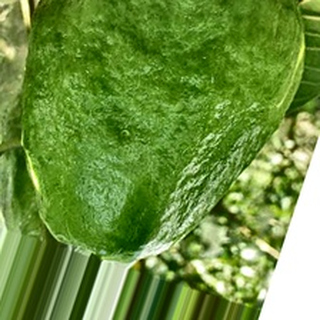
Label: healthy_guava